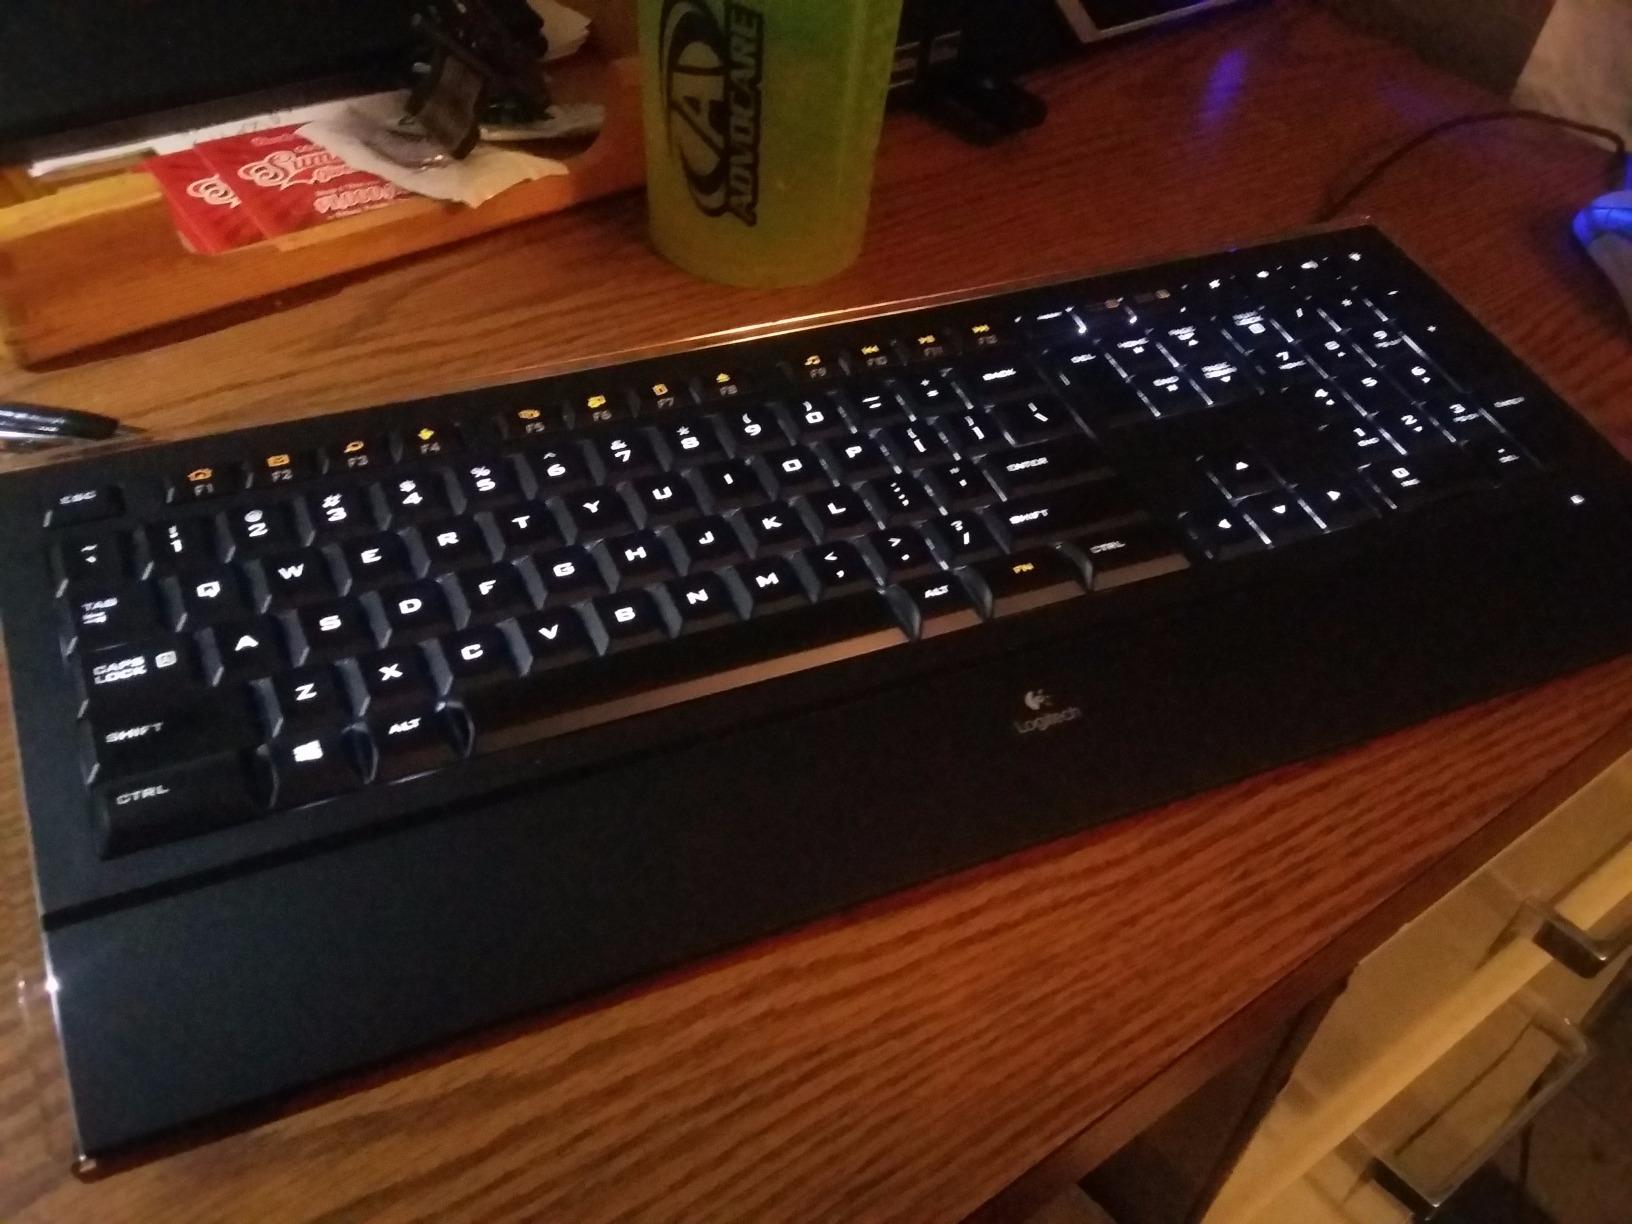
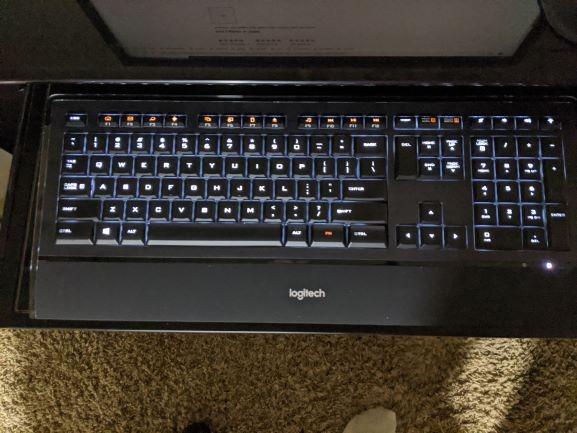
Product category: keyboard
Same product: yes